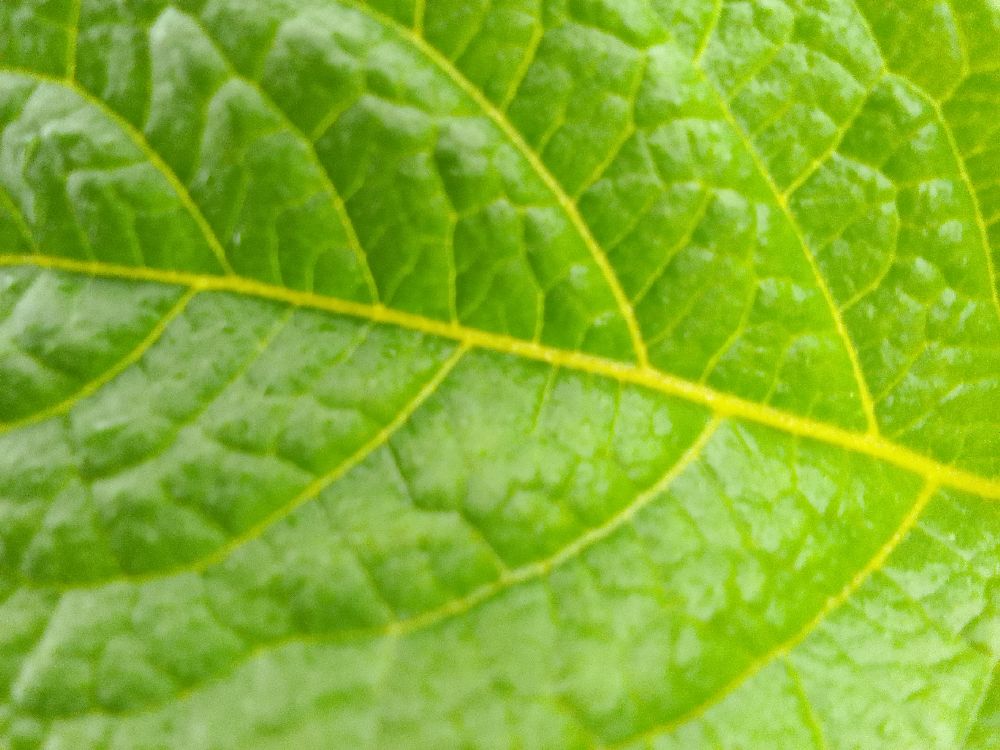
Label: Healthy